Seo In-guk

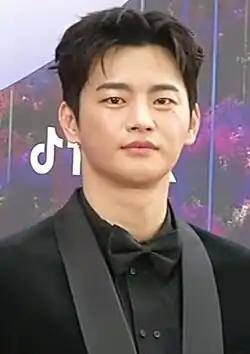
Seo in May 2023

Seo In-guk (born October 23, 1987) is a South Korean singer-songwriter and actor. He began his singing career after winning the talent reality show "Superstar K" in 2009, and made his acting breakthrough in "Reply 1997" (2012). Since then, he has starred in television series, "High School King of Savvy" (2014), "Hello Monster" (2015), "Shopping King Louie" (2016), and "Death's Game" (2023).